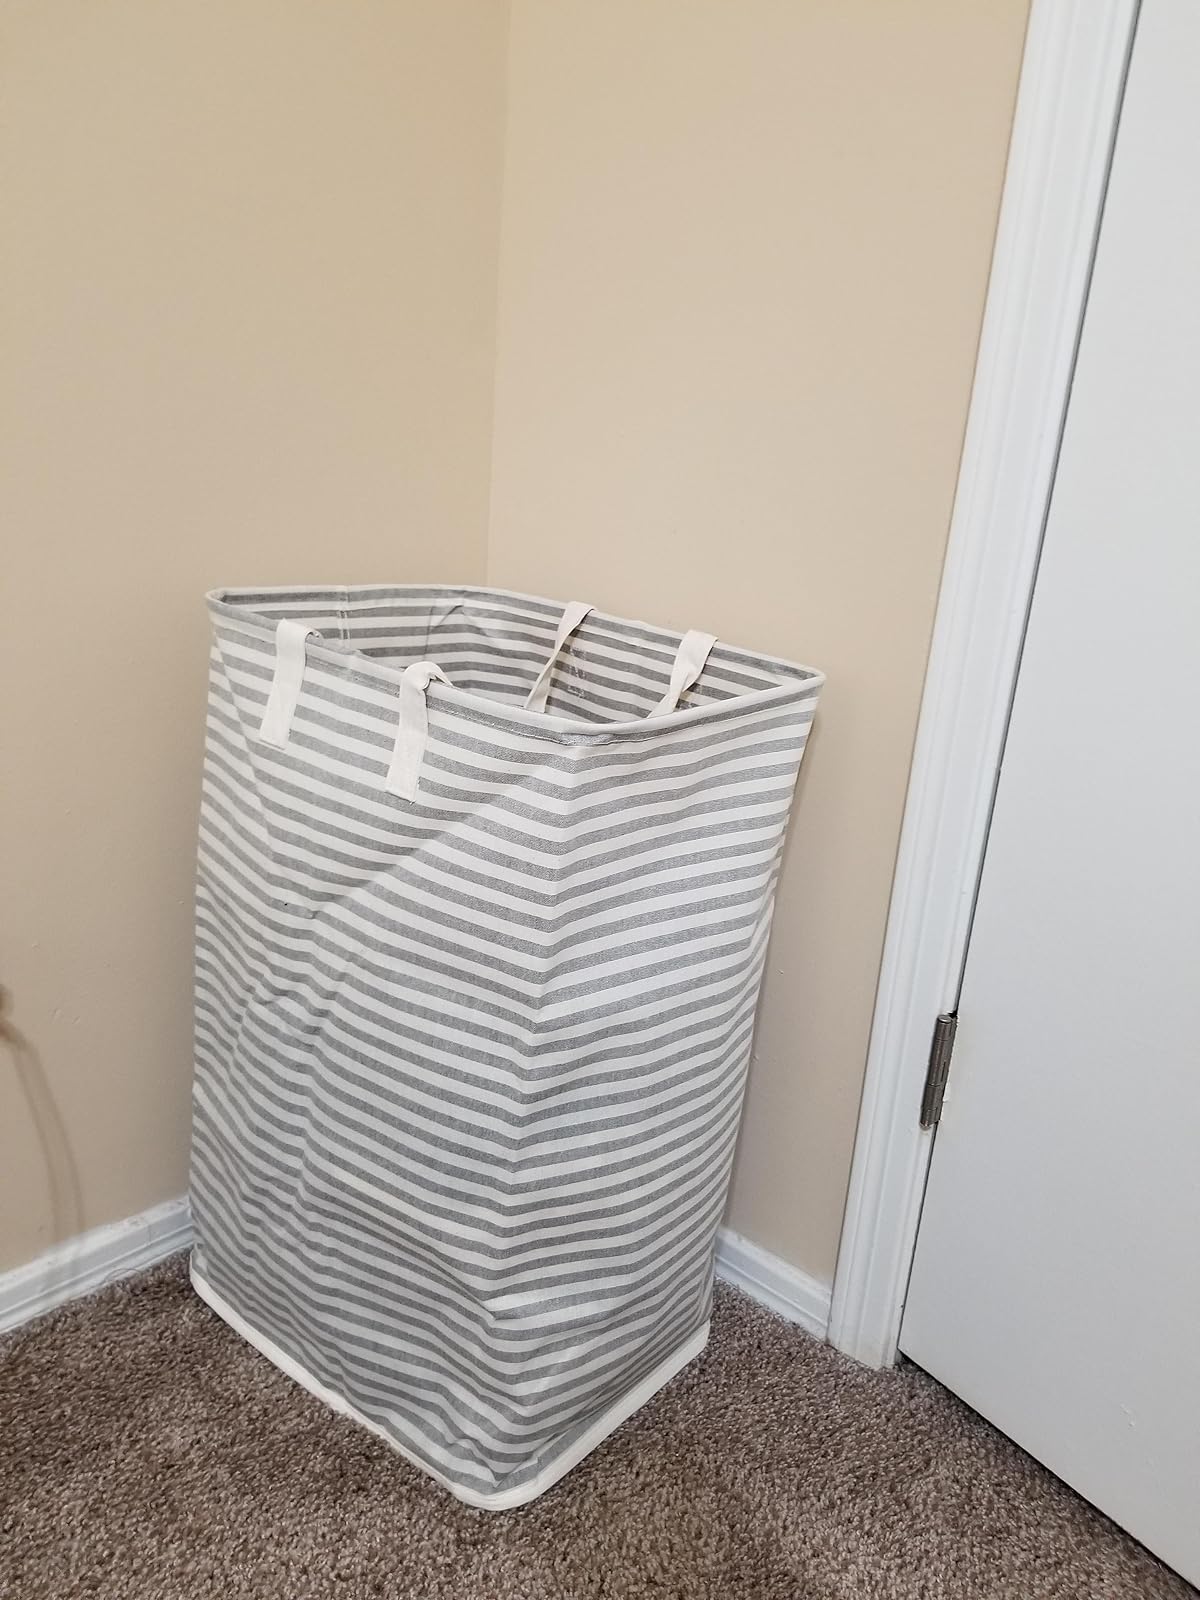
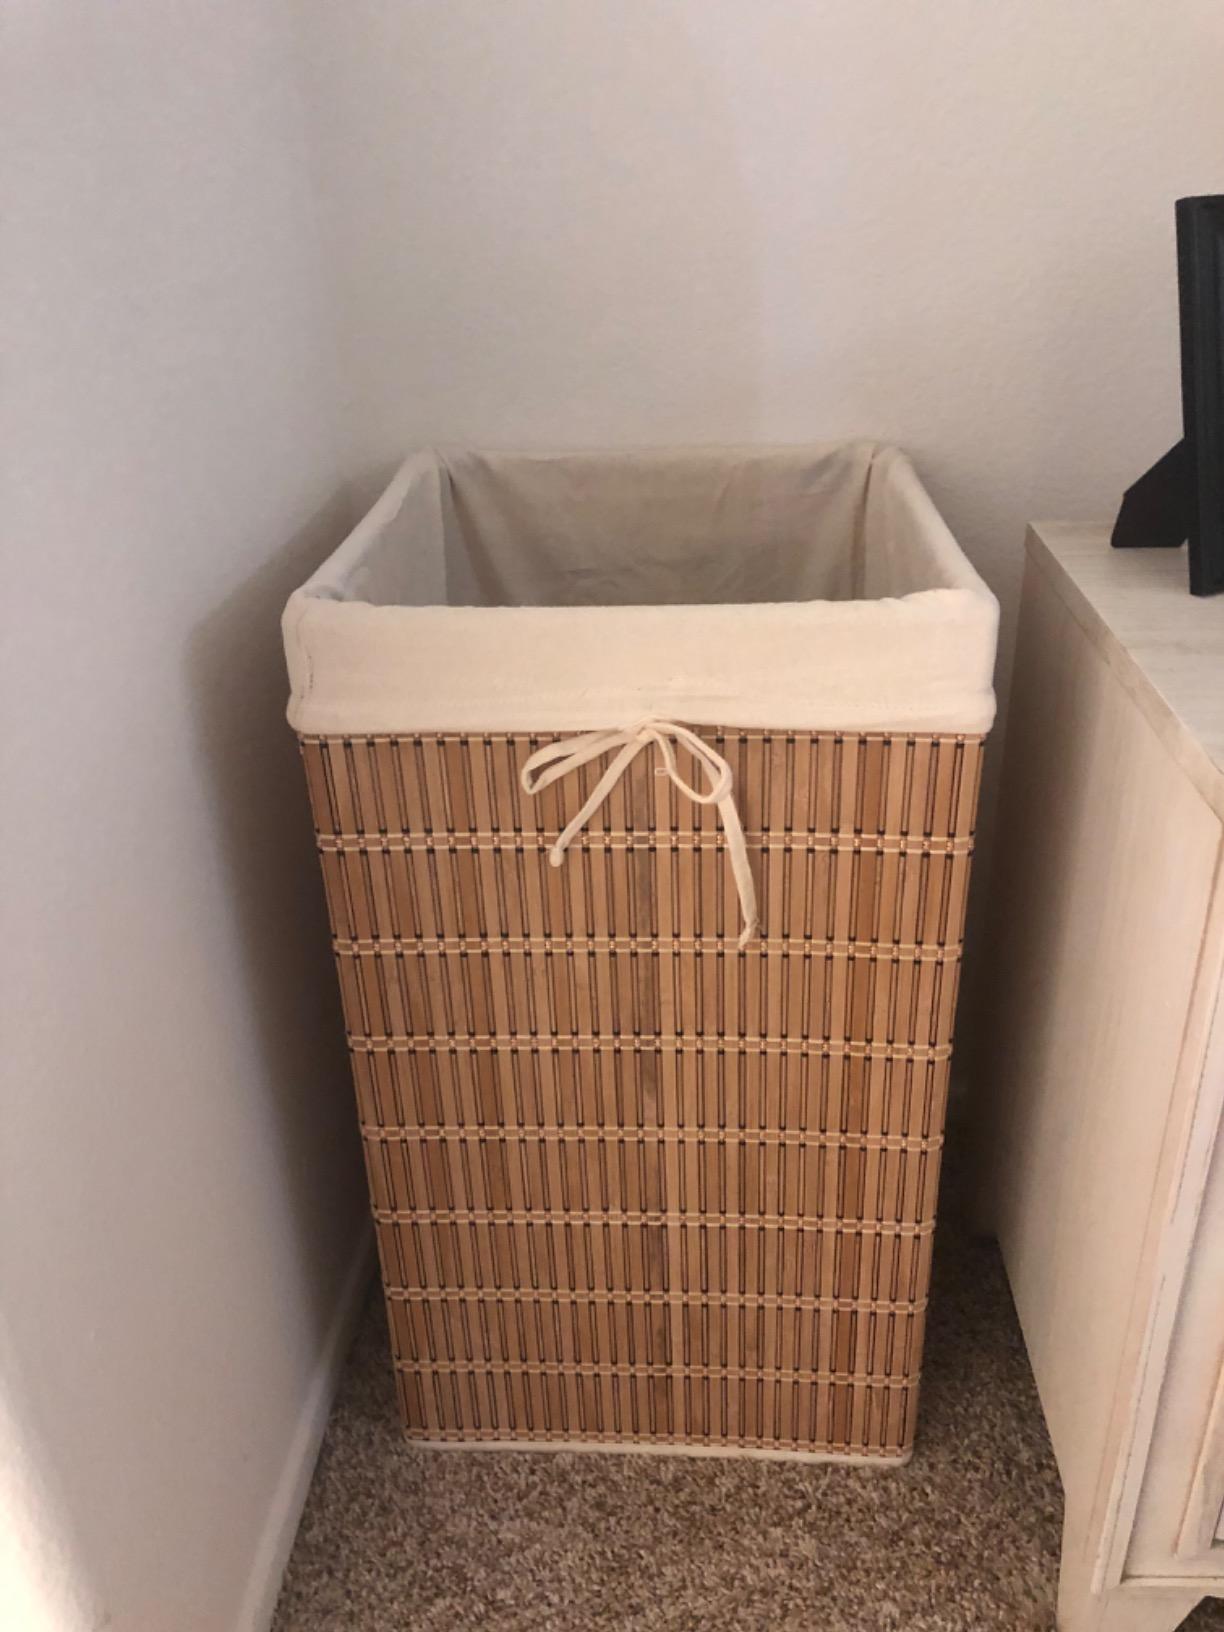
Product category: items_hamper
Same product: no